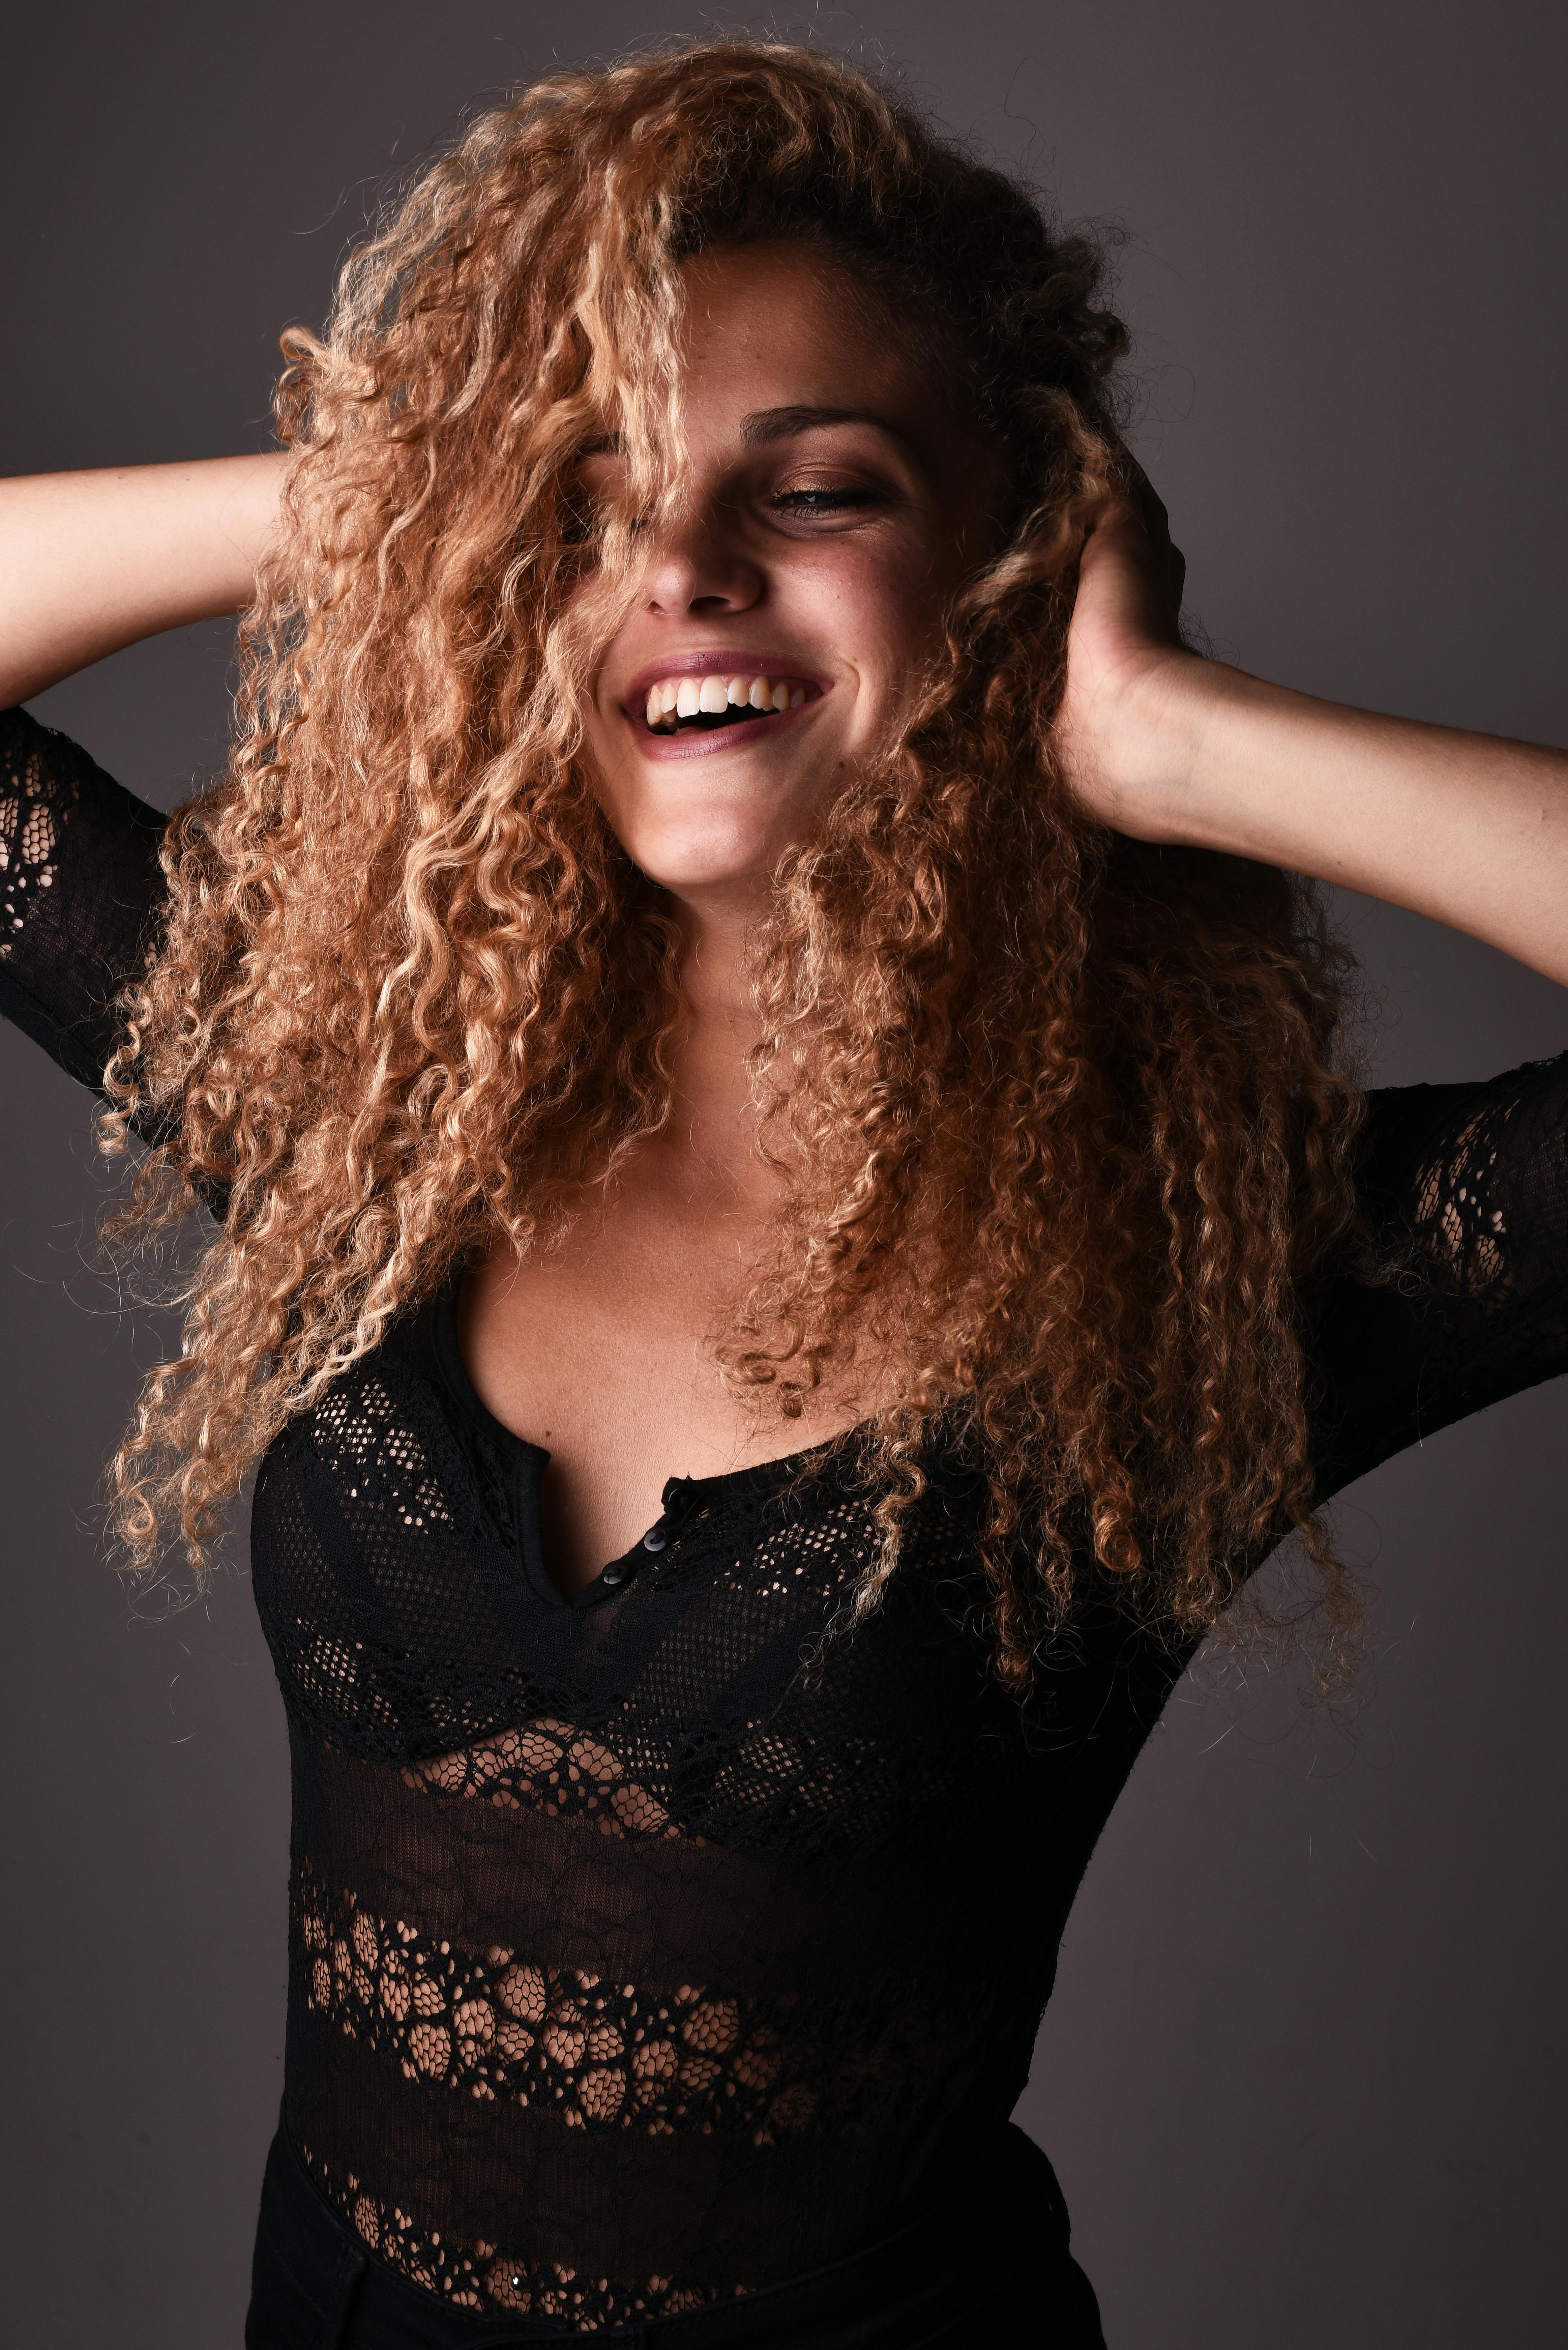
woman, clothing, hair, joint, smile, lip, hand, shoulder, hairstyle, arm, muscle, human, human body, flash photography, neck, gesture, thigh, ringlet, happy, waist, fashion design, black hair, trunk, chest, fun, long hair, layered hair, makeover, jewellery, event, abdomen, blond, entertainment, performing arts, brown hair, singer, necklace, music artist, facial hair, singing, performance, cocktail dress, darkness, laugh, red hair, photo shoot, portrait photography, fashion model, model, hair coloring, audio equipment, pop music, fashion accessory